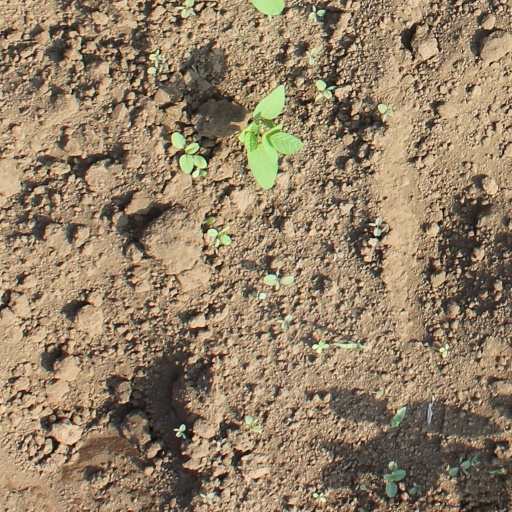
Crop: soybean